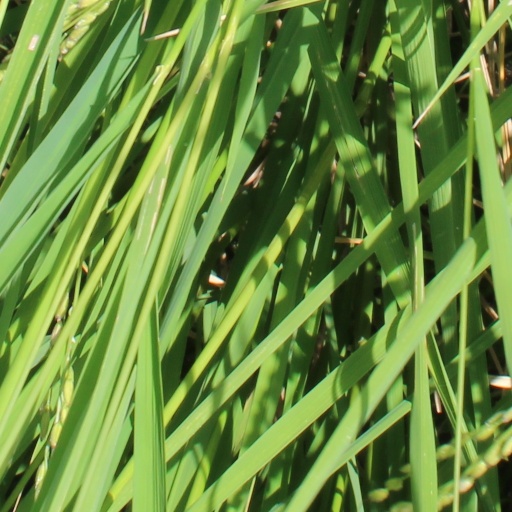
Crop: rice